Sir John Rees, 1st Baronet

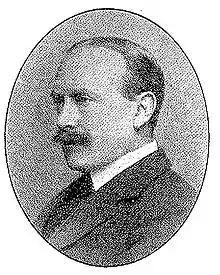
John David Rees, circa 1906

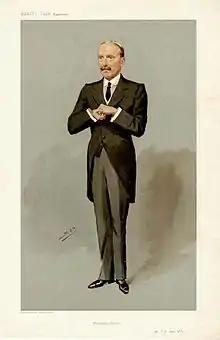

Sir John David Rees, 1st Baronet, (16 December 1854 – 2 June 1922) was a colonial administrator in British India and subsequently a Member of Parliament at Westminster.